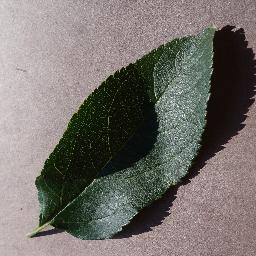
Label: Apple___healthy